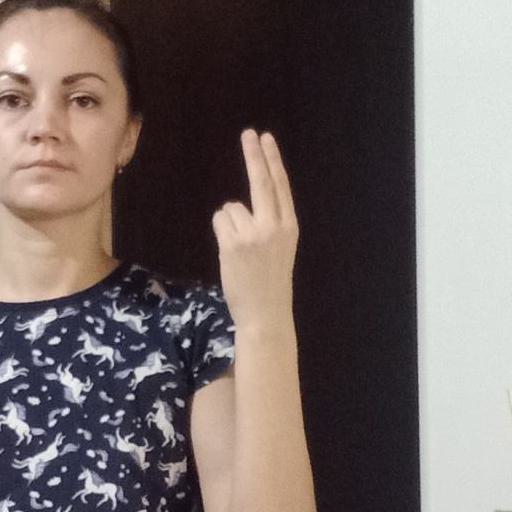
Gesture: two_up_inverted